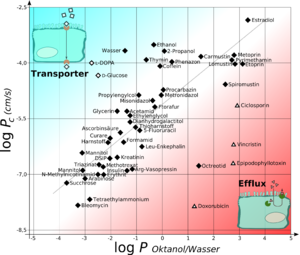
Diagramme de log Pc (coefficient de perméabilité des capillaires dans les cerveaux de rats, en cm/s) en foncttion de log P (octanol/eau) en abscisse, pour diverses substances. Données de N. Bodor und P. Buchwald: Recent advances in the brain targeting of neuropharmaceuticals by chemical delivery systems. dans
La barrière hémato-encéphalique doit assurer à la fois la protection, le transport d'aliments et d'oxygène vers le cerveau, et l’élimination des déchets. Les aliments solubles et les peptides franchissent la barrière hémato-encéphalique pour l’essentiel par des transporteurs ou des canaux spécifiques à travers la membrane cellulaire. La plupart des autres composés solubles passent – dans une certaine mesure – par diffusion passive.